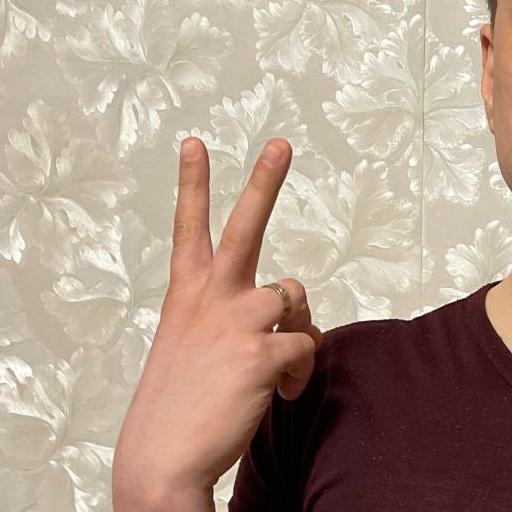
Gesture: peace_inverted